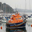
Label: ship